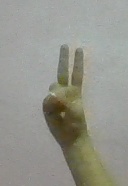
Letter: taa